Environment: real
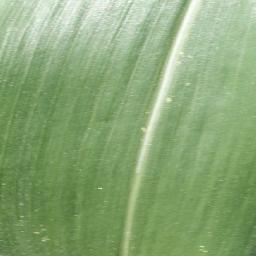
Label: healthy